USS Wichita (CA-45)

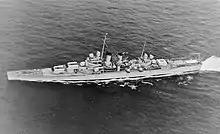
"Wichita" in pre-war light gray, on 1 May 1940

"Wichita" departed Philadelphia after her commissioning, bound for Houston, Texas. She arrived on 20 April 1939 and took part in the dedicatory and memorial service at the San Jacinto Battle Monument and War Relic Museum. The ship left Houston on 1 May for her shakedown cruise, during which she visited the Virgin Islands, Cuba, and the Bahamas before she returned to Philadelphia for post-shakedown repairs. On 25 September, a few weeks after the outbreak of World War II in Europe, "Wichita" was assigned to Cruiser Division 7 in the Atlantic Squadron, based in the Hampton Roads. She conducted her first neutrality patrol on 4–9 October. After returning to port, she went into dock at the Norfolk Navy Yard for maintenance, which lasted until 1 December. On 4 December, "Wichita" steamed to Guantanamo Bay, Cuba, arriving on the 8th. There, Thomson assumed command of the newly formed Caribbean Patrol, which included "Wichita" and the cruiser , and the destroyers , , , , and , and Navy patrol squadrons VP-33 and VP-51. Over the course of the next three months, the force conducted a series of training maneuvers in the Caribbean. At the end of February, "Wichita" returned to Norfolk via Philadelphia, where she participated in further training through May.